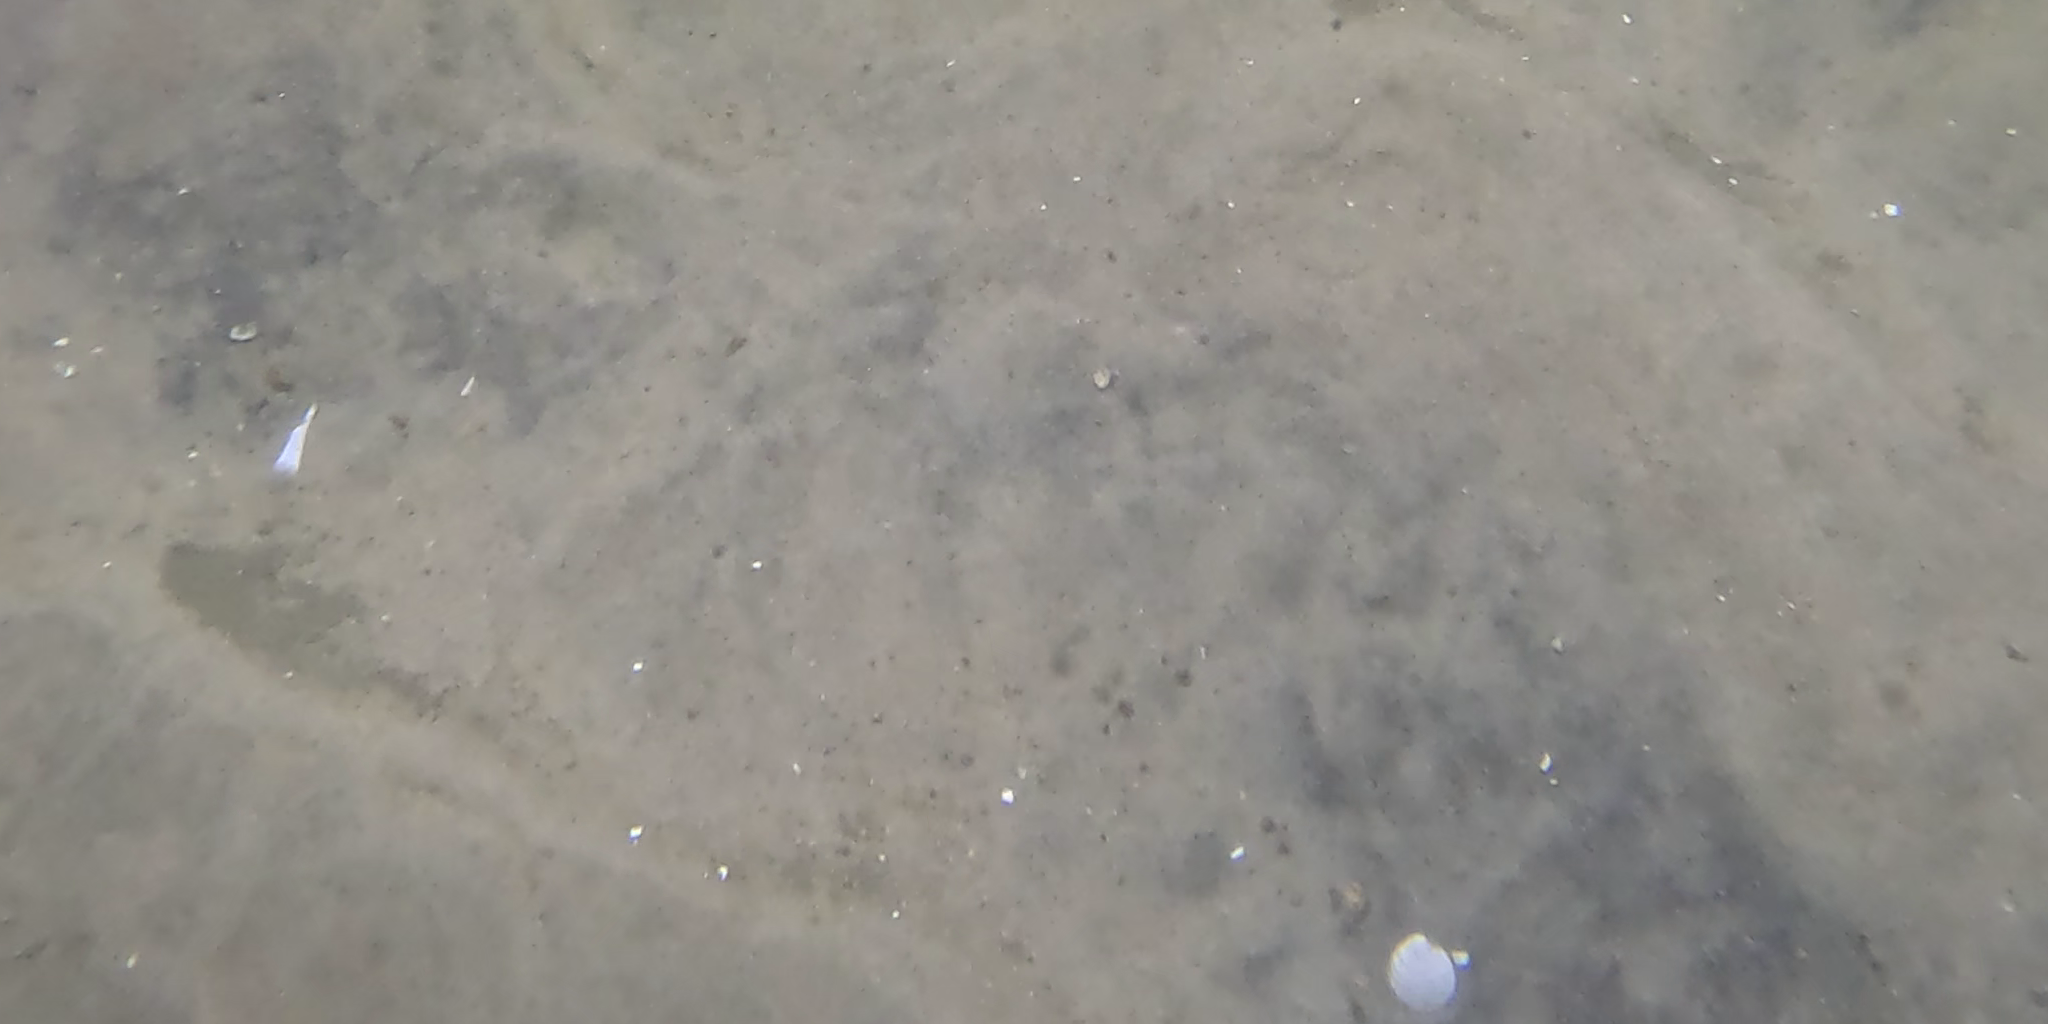
Seabed habitat: sand